741st Tank Battalion (United States)

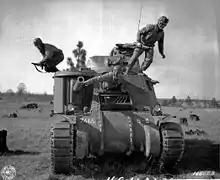
Crew from Company B, 741st Tank Battalion abandons its M3 Grant tank during the Third Army Louisiana Maneuvers at Fort Polk, Louisiana, 12 February 1943. These tanks were replaced by M4 Shermans before the battalion entered combat in France. (U.S. Army Signal Corps)

The 741st Tank Battalion was activated at Fort Meade, Maryland, on 15 March 1942. Its initial cadre was formed from members of the 751st Tank Battalion and complemented by draftees. The battalion criss-crossed the country as it moved from one training station to another developing its maneuver and gunnery skills. Training camps included Camp Young, California, Camp Polk, Louisiana, Camp Pickett, Virginia, and Camp Wellfleet, Massachusetts. At Camp Bradford, Virginia, it also began practicing amphibious training, including loading and unloading aboard Navy craft, and practice assault landings at Little Creek, Virginia and Solomons Island, Maryland.